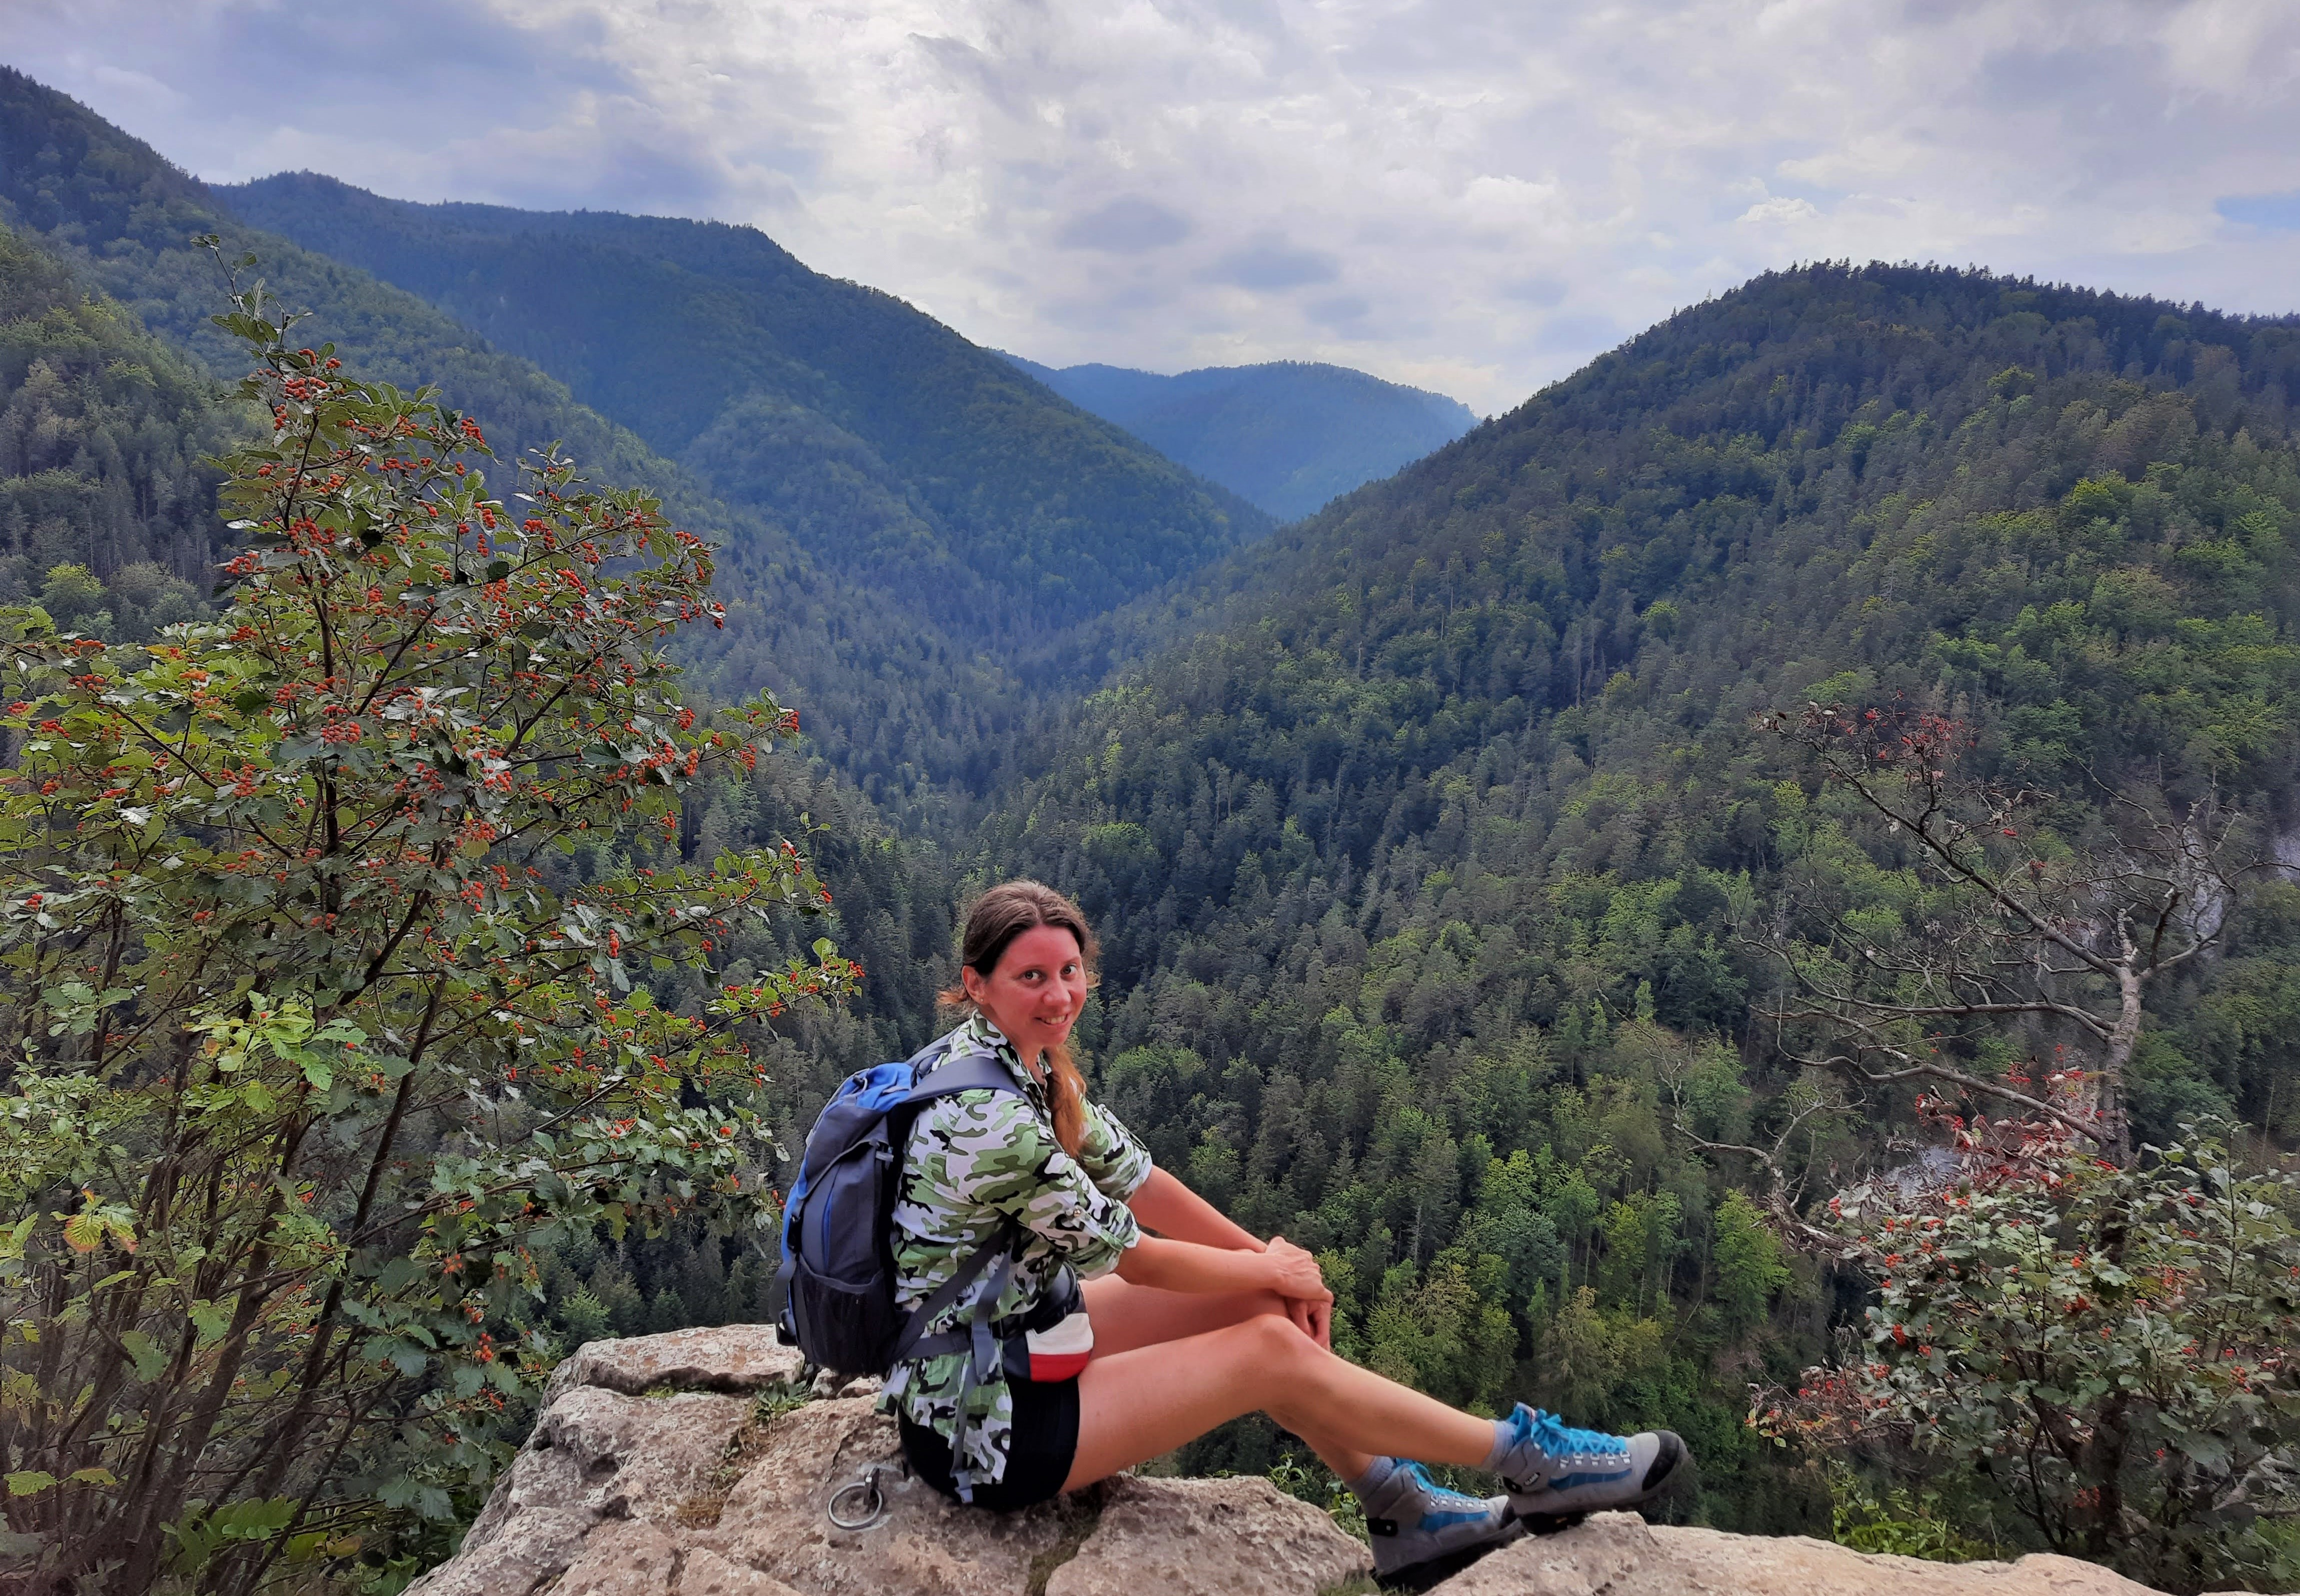
mountains, cloud, sky, mountain, plant community, ecoregion, plant, shorts, People in nature, highland, vegetation, outdoor recreation, travel, terrain, leisure, landscape, recreation, bedrock, tree, valley, mountain range, forest, Luggage and bags, natural landscape, hill, trail, grass, adventure, geology, fell, jungle, hill station, outcrop, rock, ridge, chaparral, grassland, tourism, bag, sitting, shrubland, hiking, escarpment, backpack, backpacking, massif, walking, summit, vacation, rainforest, wadi, valdivian temperate rain forest